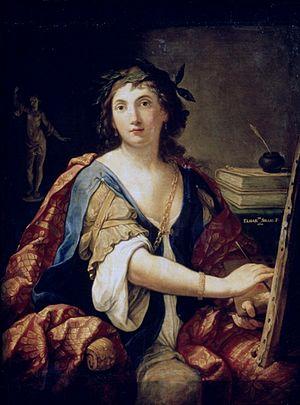
Elisabetta Sirani est une peintre italienne dans la lignée de Guido Reni.